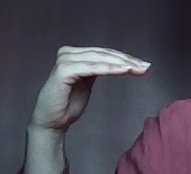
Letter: haa